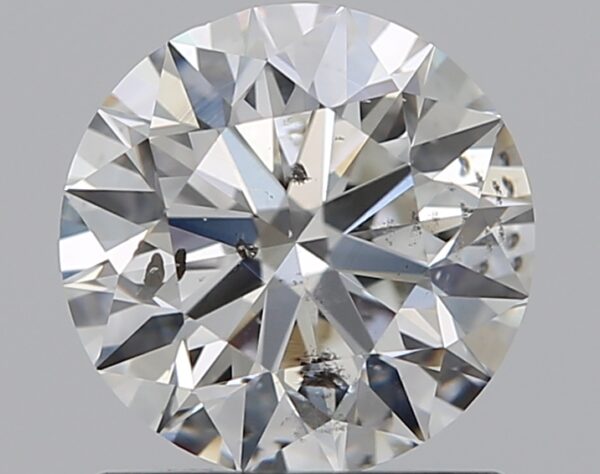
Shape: round
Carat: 1
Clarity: SI2
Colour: G
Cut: EX
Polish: EX
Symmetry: EX
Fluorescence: N
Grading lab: IGI
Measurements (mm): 6.39 x 6.33 x 3.98